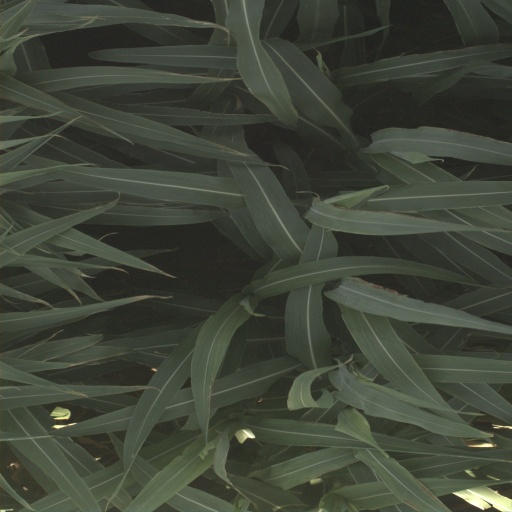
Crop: sorghum